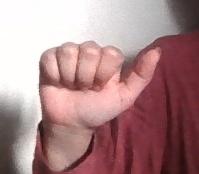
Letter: dhad